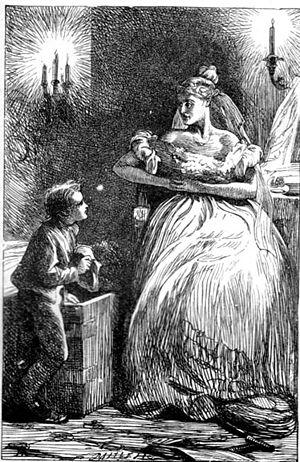
Les Grandes Espérances ou De grandes espérances est le treizième roman de Charles Dickens, le deuxième, après David Copperfield, à être raconté entièrement à la première personne par le protagoniste lui-même, Philip Pirrip, dit Pip. Le sujet principal en est la vie et les aventures d'un jeune orphelin jusqu'à sa maturité. D'abord publié en feuilleton de décembre 1860 à août 1861 dans le magazine de Dickens All the Year Round, il paraît ensuite en trois volumes chez Chapman and Hall en octobre 1861.